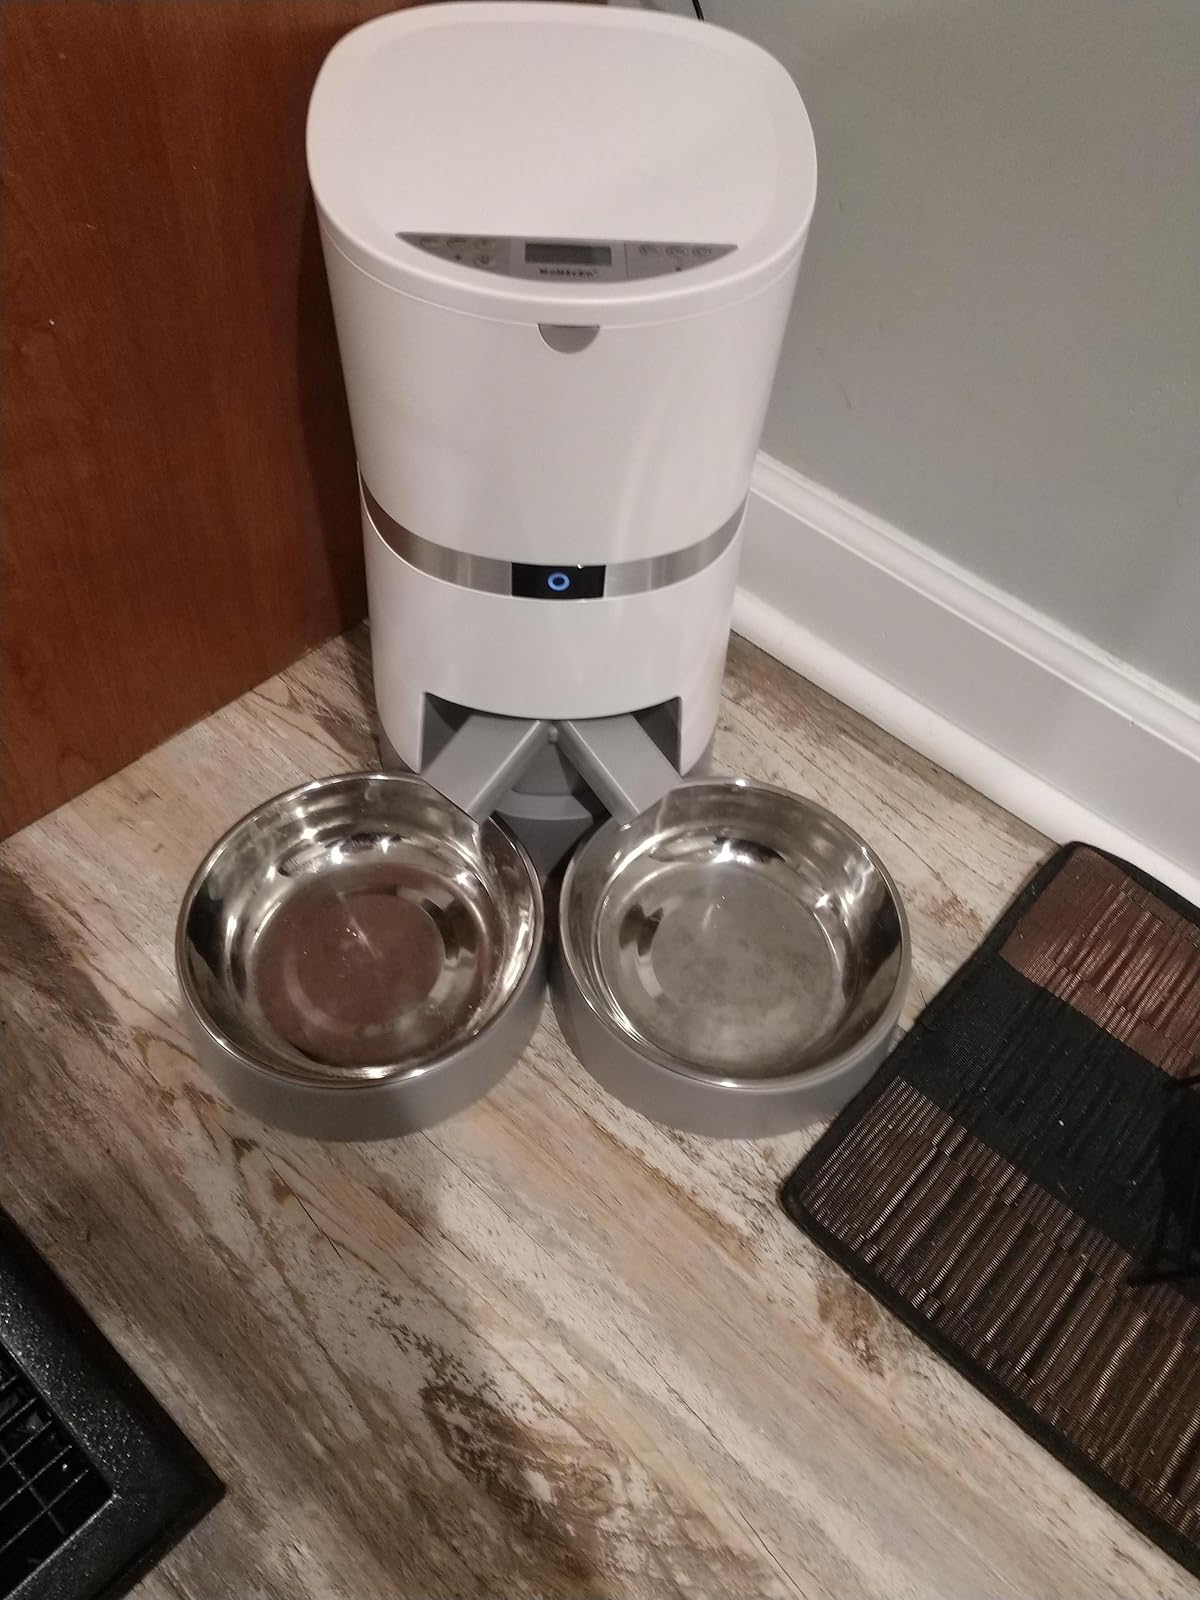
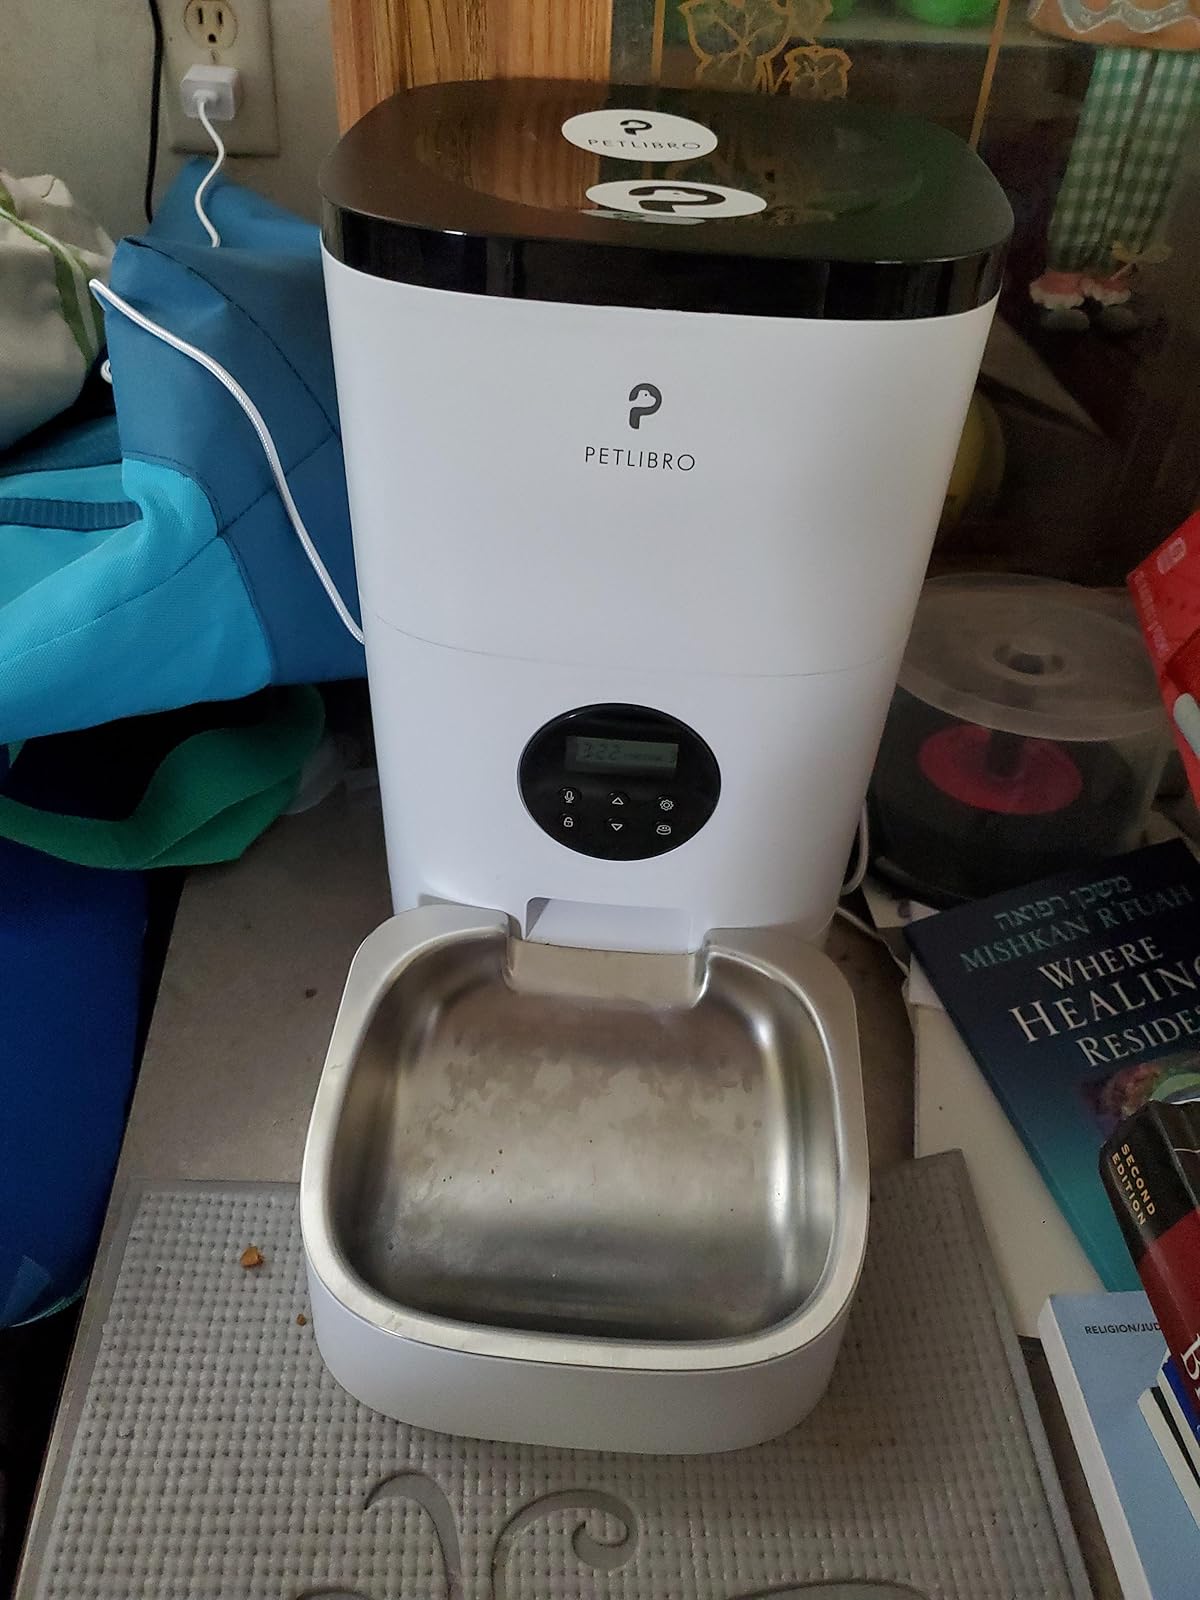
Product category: items_feeder
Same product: no